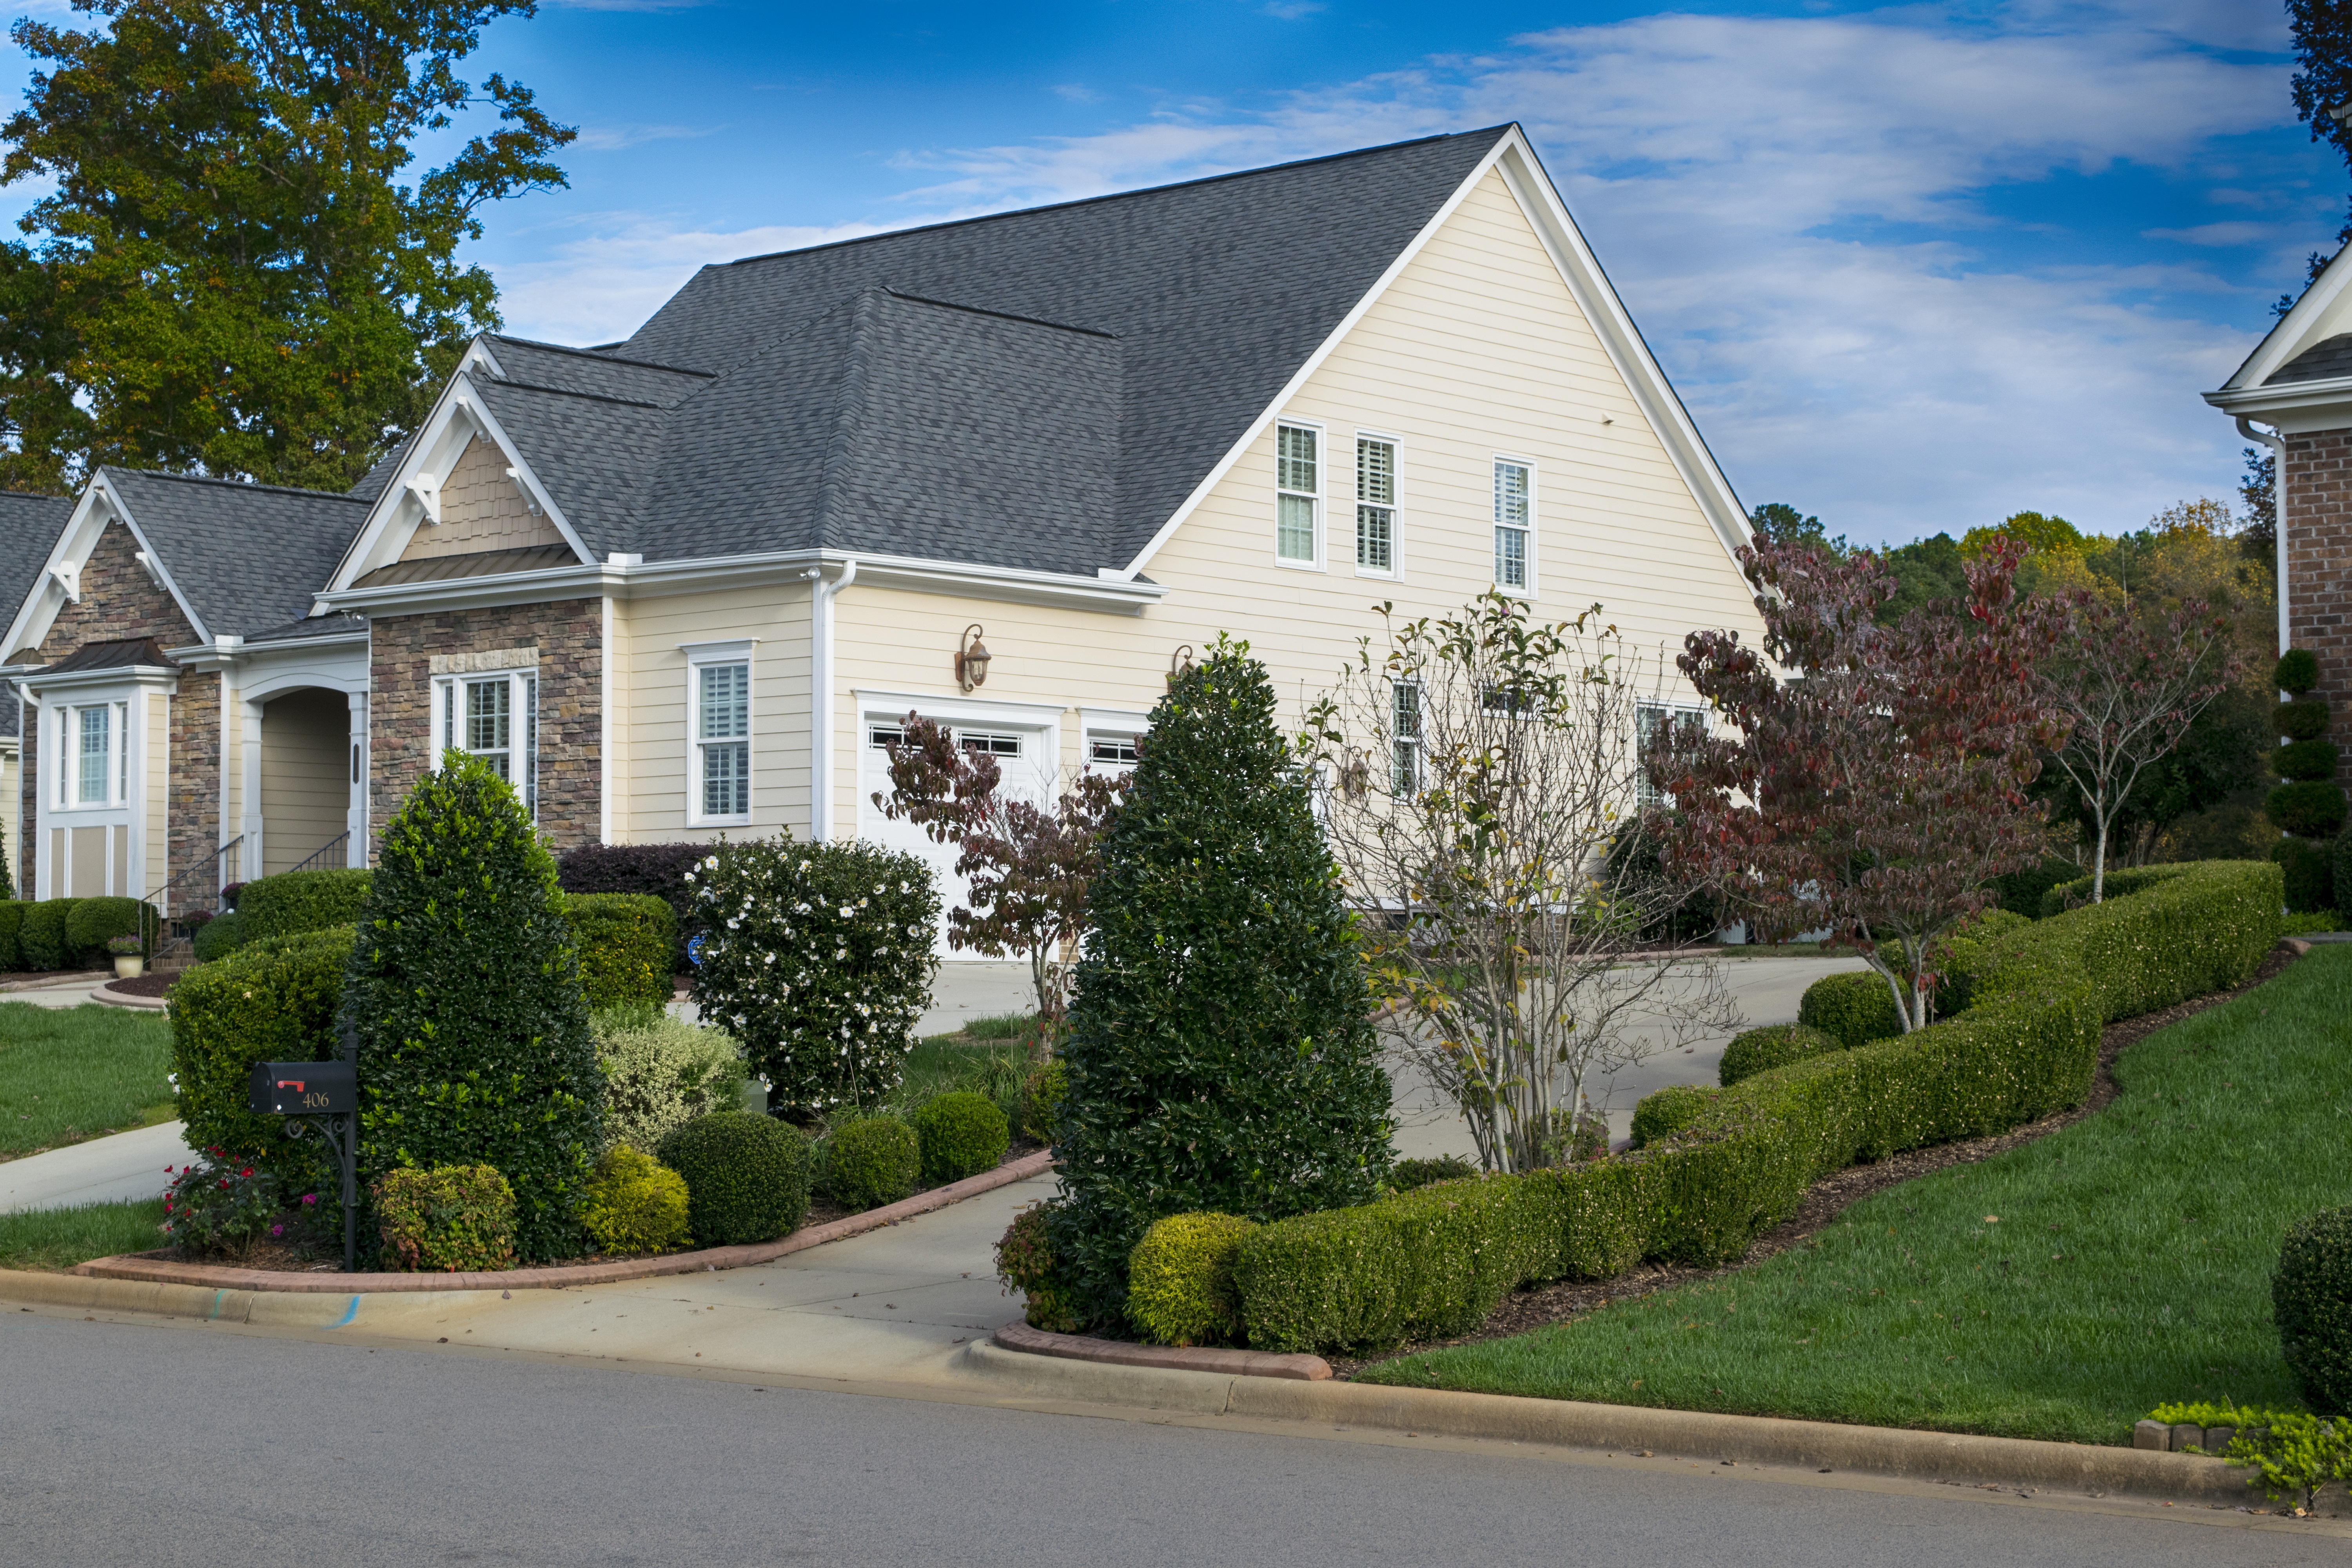
landscape, lawn, house, roof, building, home, village, neighborhood, suburb, cottage, facade, residence, property, residential, garden, dwelling, housing, suburbs, front, estate, yard, siding, driveway, neighbourhood, real estate, house exterior, exterior home, front of house, suburban house, residential house, residential area